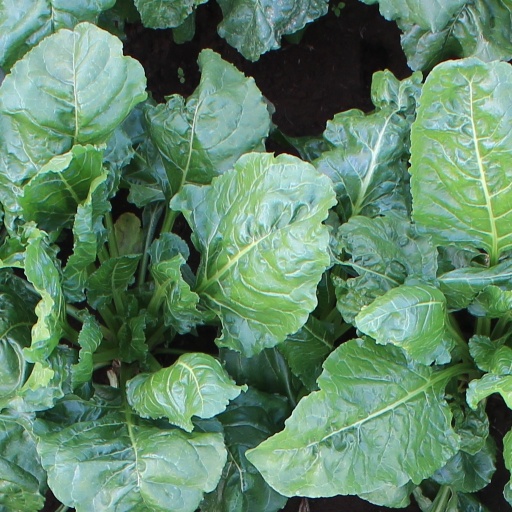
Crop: sugar beet